Dina Zulfikar

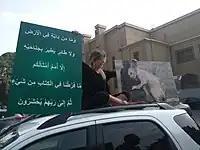
Zulfikar protesting in Cairo against killing cats, 2013.

Recently, Dina Zulfikar called for the inclusion of articles in the Egyptian constitution for the welfare of animals and the preservation of wildlife. She also called for improving the living conditions of animals in zoos and for the application of international standards. She became one of Egypt's most determined and dedicated animal welfare advocates.